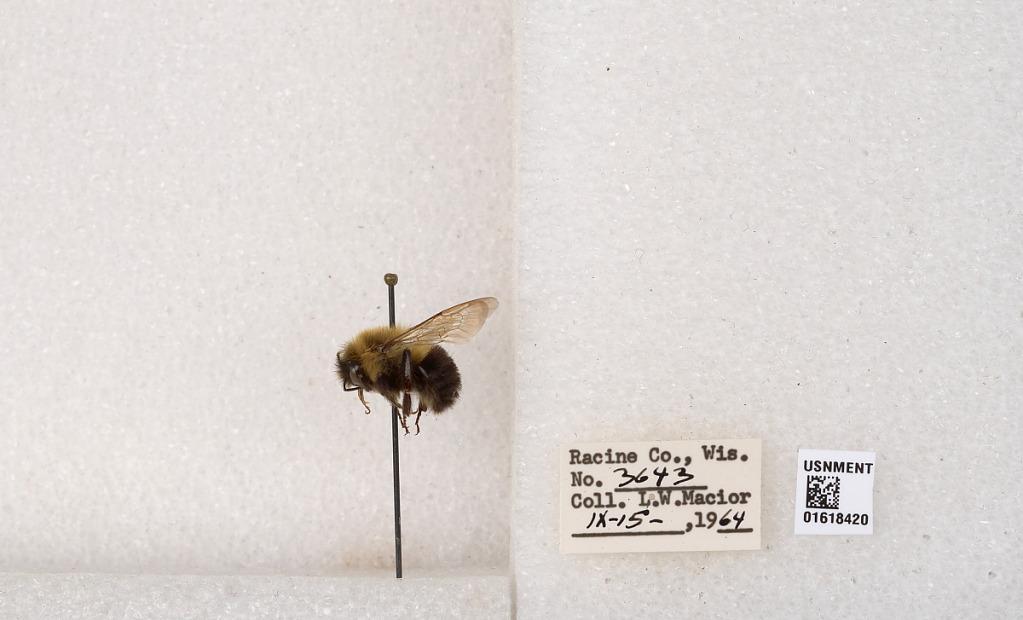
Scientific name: Bombus impatiens Cresson
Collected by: L. Macior
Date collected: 1964-9-15
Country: United States
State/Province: Wisconsin
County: Racine
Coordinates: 42.7299, -87.8123